Portuguese Macau

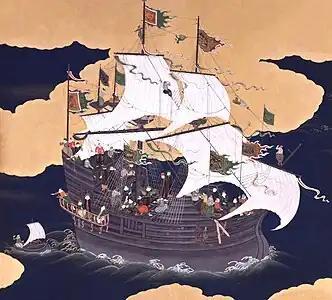
Portuguese carrack depicted in a Japanese lacquer screen.

From its founding until the loss of trade with Japan in 1639, Macau survived and prospered due to the China–Macau–Japan triangular trade. This lucrative trade, based on the exchange of silk and gold from China for silver from Japan, began when, in the 1540s, Portuguese merchants began selling Chinese products in Japan. Within a decade, Macau became a key entrepot and intermediary in trade between China and Japan, especially after Chinese authorities banned direct trade with Japan for over a hundred years. In these circumstances, the Portuguese monopolized trade between China, Japan, and Europe.